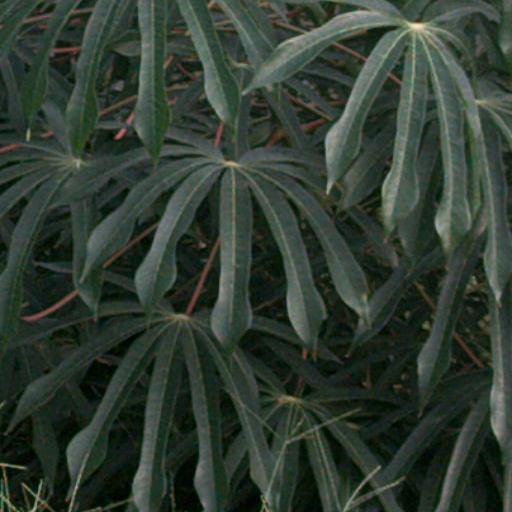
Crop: cassava